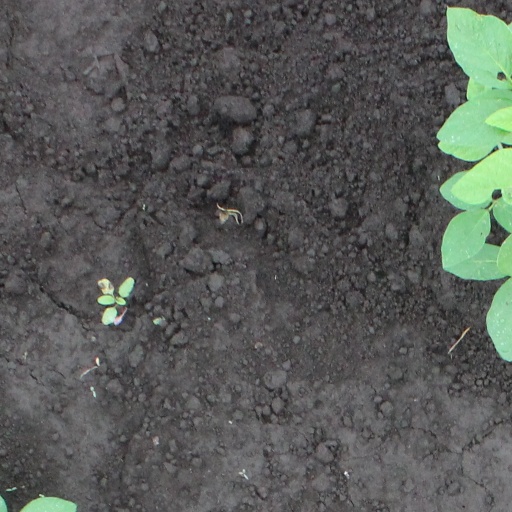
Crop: soybean